Otto of Greece

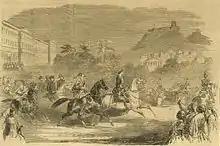
Otto with Amalia on a ride through Athens

According to Richard Clogg, the financial uncertainty of the Othonian monarchy was the result of